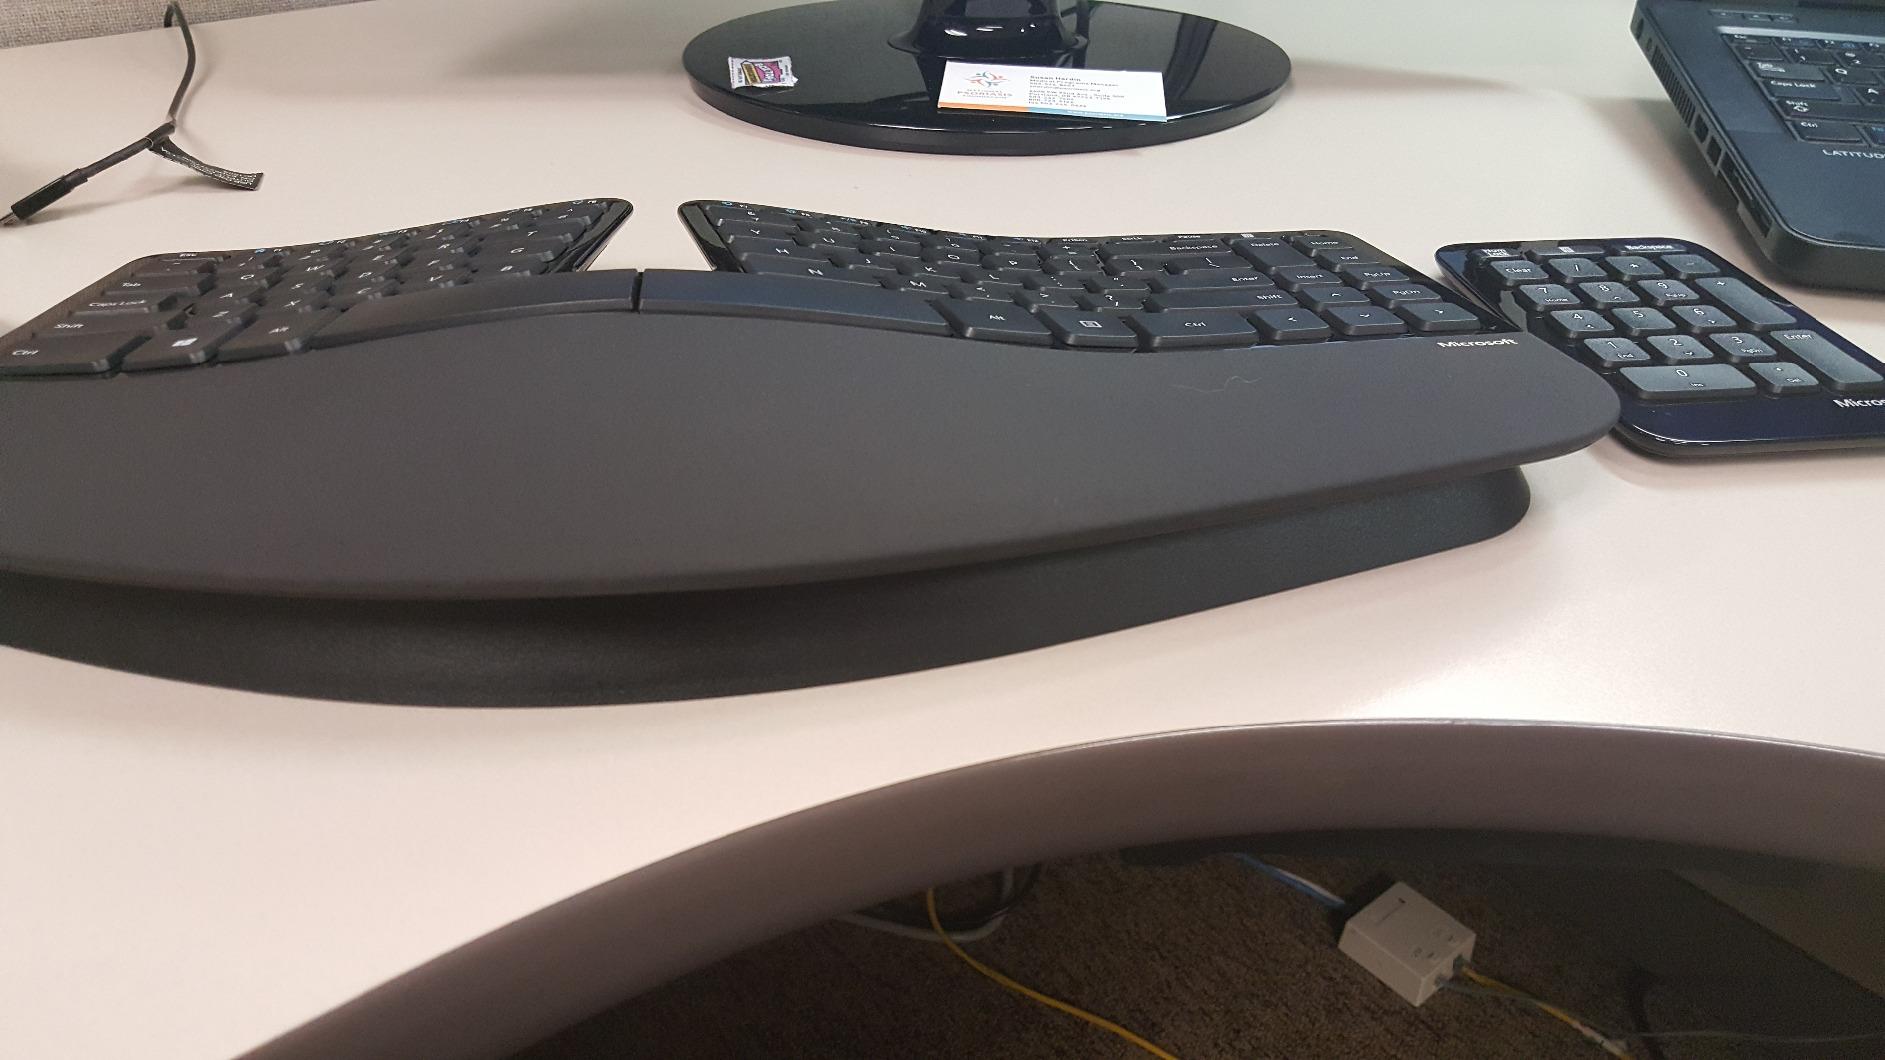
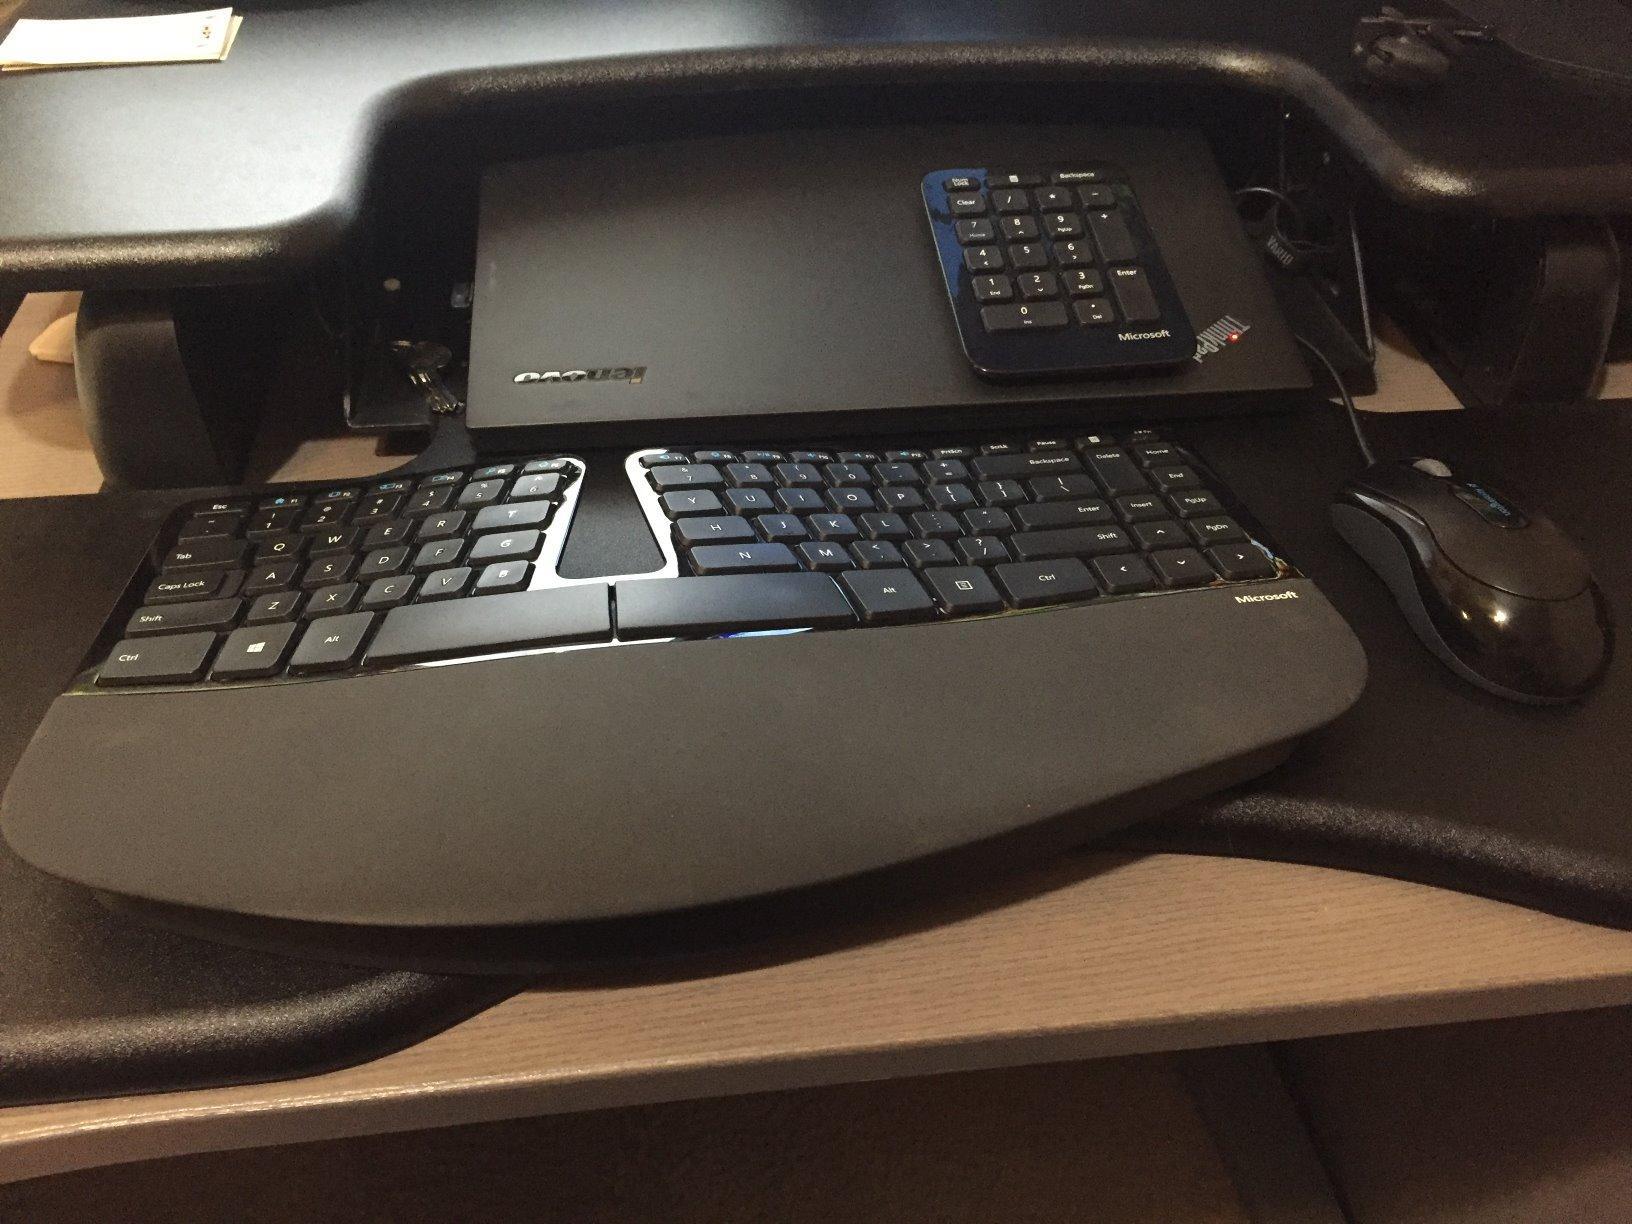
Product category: keyboard
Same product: yes